Paul Henning

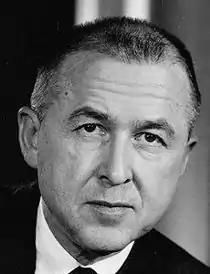
Publicity Photo of Paul Henning

Paul William Henning (September 16, 1911 – March 25, 2005) was an American TV producer and screenwriter. Most famous for creating the television sitcom "The Beverly Hillbillies", he was also crucial in developing the "rural" comedies "Petticoat Junction" (1963–1970) and "Green Acres" (1965–1971) for CBS.